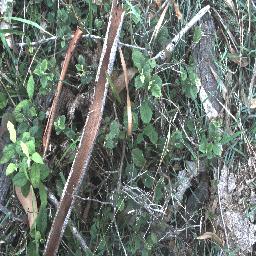
Label: negative